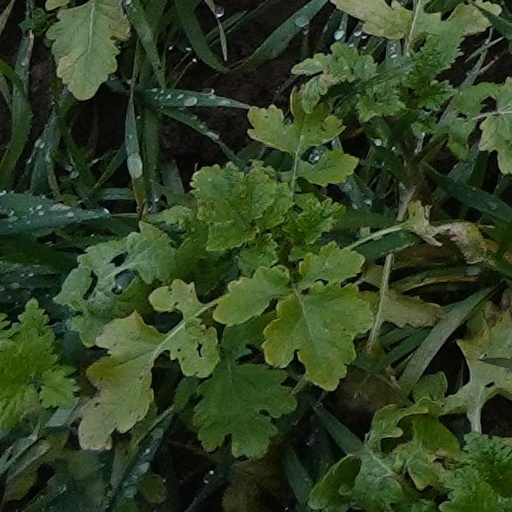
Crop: wheat